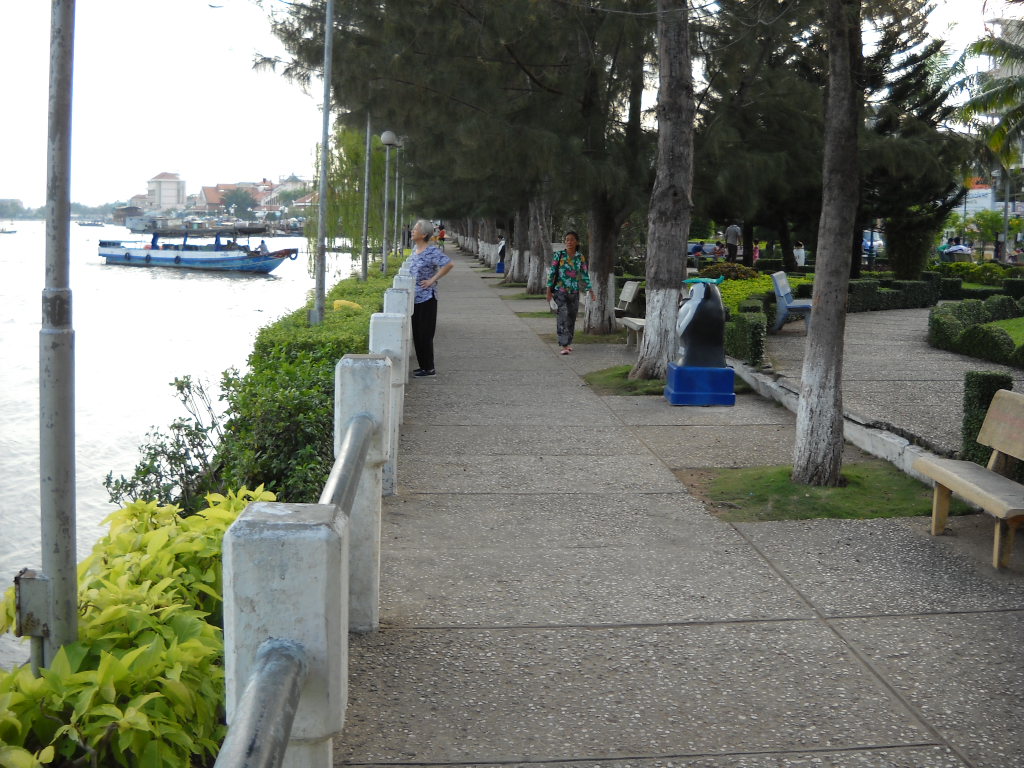
user: text: Thân thuyền có sọc màu gì?
assistant: text: Xanh dương và trắng.

user: text: Có bao nhiêu người phụ nữ đang đi bộ hoặc đứng trên lối đi bộ?
assistant: text: Hai.

user: text: Vật dụng màu đen hình con vật trên lối đi cạnh hàng cây là gì?
assistant: text: Thùng rác hình chim cánh cụt.

user: text: Hoạt động phổ biến nhất mà người dân thường làm ở những khu vực ven sông có lối đi bộ và công viên như trong ảnh là gì?
assistant: text: Đi dạo, tập thể dục, thư giãn và ngắm cảnh.

user: text: Hãy mô tả vị trí của chiếc thuyền và hai người phụ nữ trên lối đi bộ so với con sông.
assistant: text: Chiếc thuyền đang di chuyển trên sông. Hai người phụ nữ đang đứng hoặc đi bộ trên lối đi bộ ven sông, với con sông ở phía bên trái và khu vực công viên/cây xanh ở phía bên phải của họ.